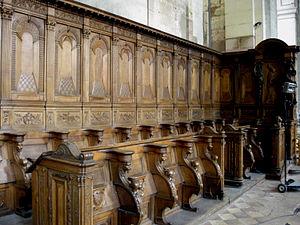
Les stalles sont les rangées de sièges, liés les uns aux autres et alignés le long des murs du chœur des cathédrales ou églises collégiales et abbatiales, répartissant en deux groupes les chanoines, moines et moniales. Ils se trouvent ainsi divisés en deux chœurs pour la pratique de la psalmodie, pour les moments de chant alterné ou de récitation alternée, des psaumes et des autres textes de l’office divin. Ces sièges ont la caractéristique de permettre deux positions : ou bien assise ou bien debout, avec appui sur une « miséricorde ».
L'abbaye Saint-Hydulphe de Moyenmoutier était une abbaye de l'ordre de Saint-Benoît, située à Moyenmoutier, dans le département des Vosges. Cette abbaye abrita jusqu'à 300 religieux.
Moyenmoutier est une commune française située dans le département des Vosges, en région Grand Est.